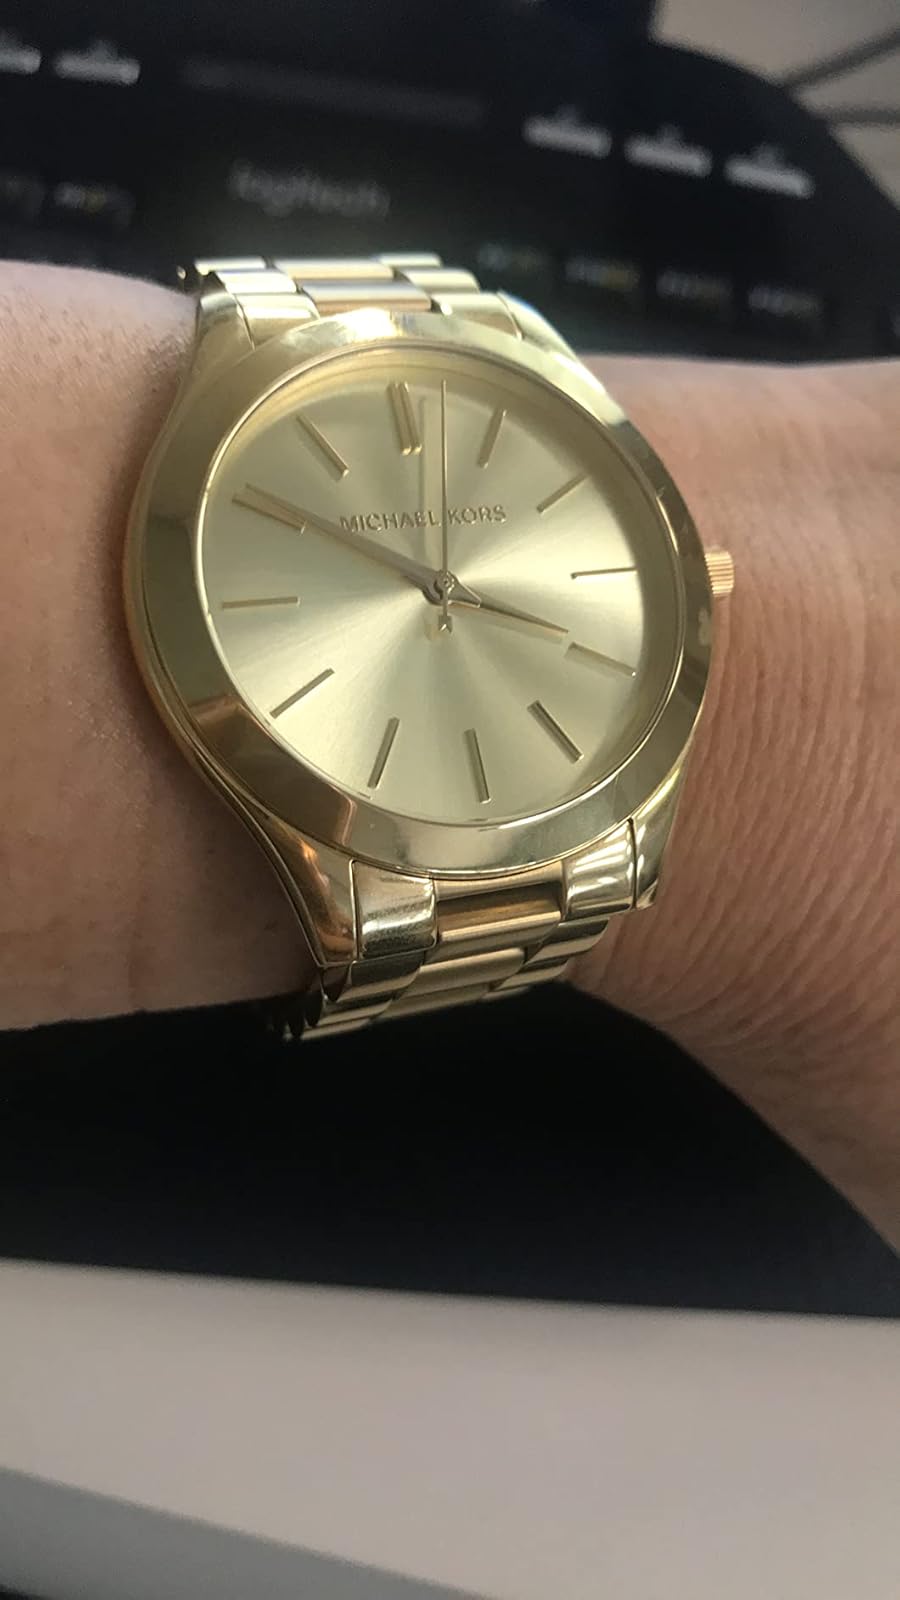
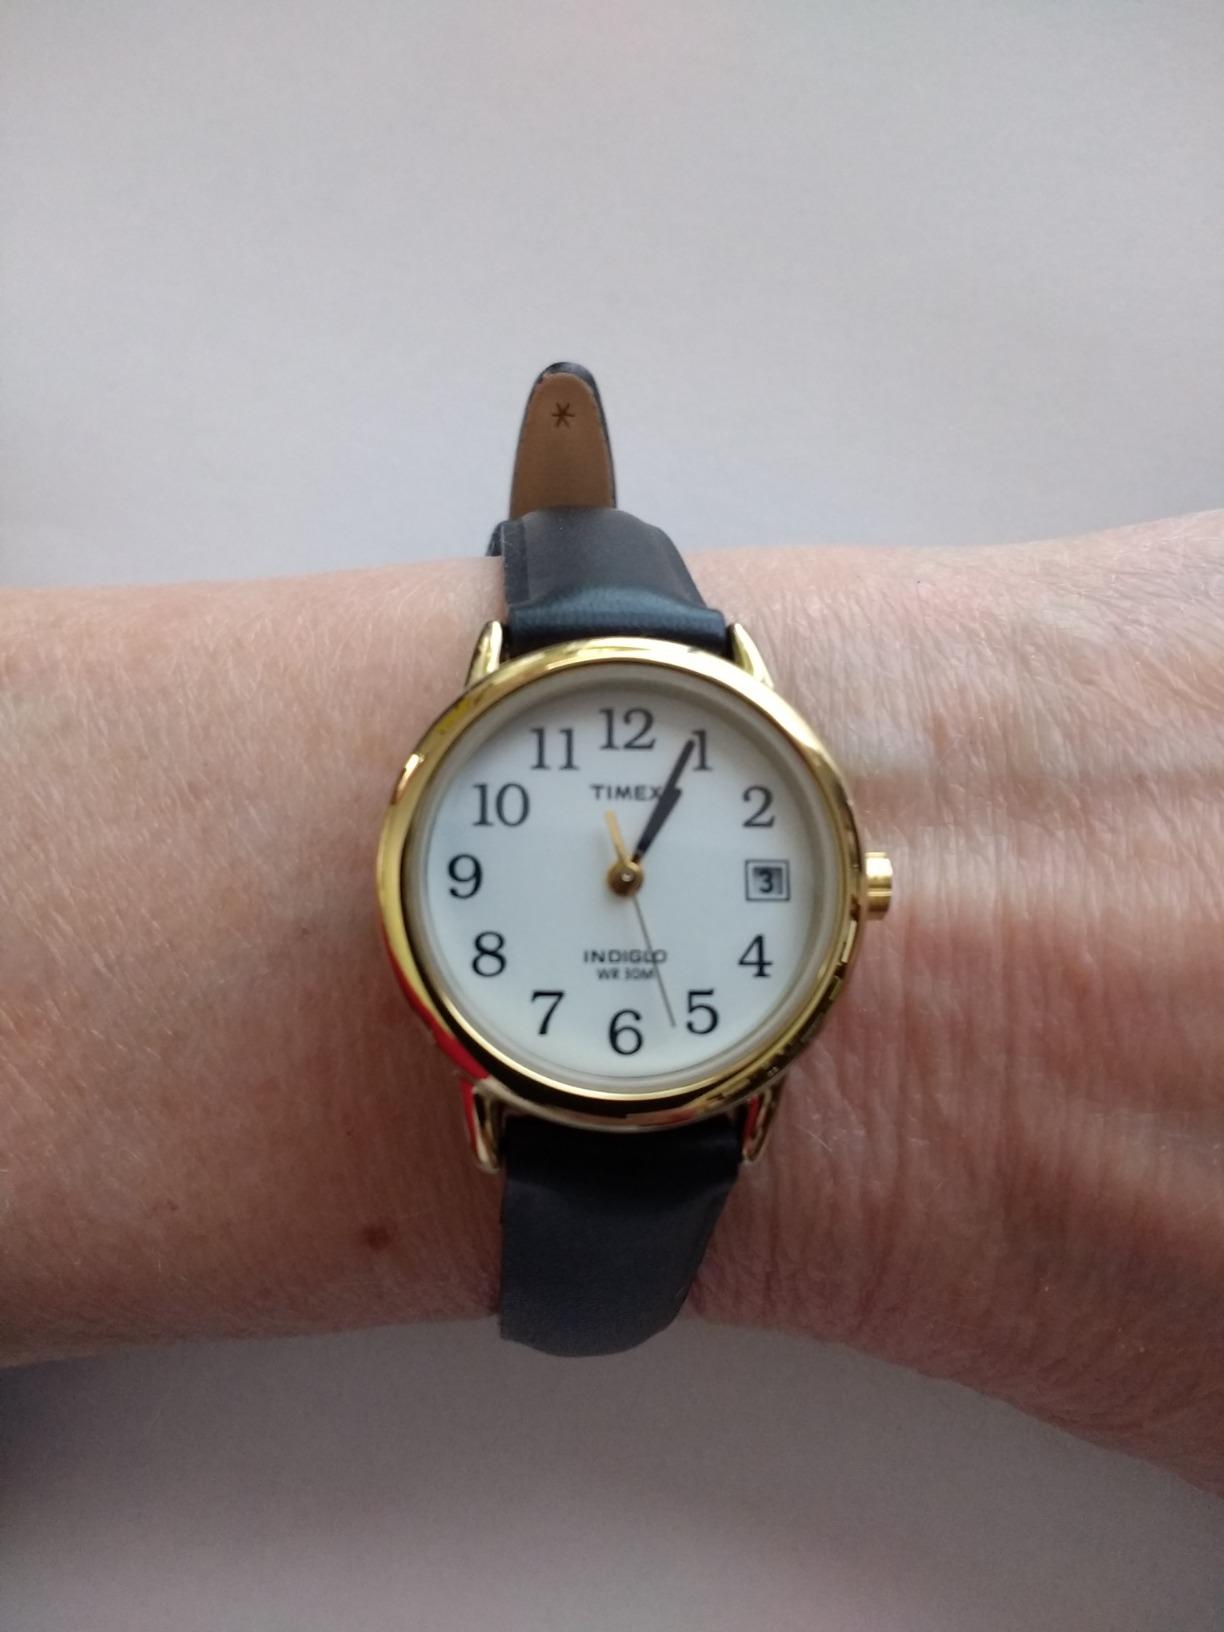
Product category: accessories_watch
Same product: no